Eleanor Glencross

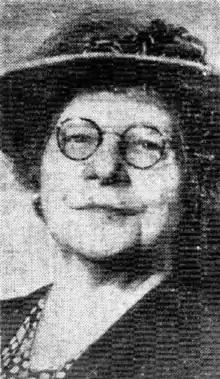
Eleanor Glencross, c.1950

Eleanor Glencross (11 November 1876 – 2 May 1950) was an Australian feminist and housewives' advocate. She led the Housewives' Association of New South Wales and she was the first chair of the Federated Association of Australian Housewives. She expelled members from the association and she was bankrupted by a successful defamation suit that followed. Canberra named a street after her.